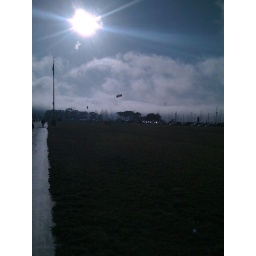
Kites on the green with the south GG bridge tower just above the 20 minute fog layer